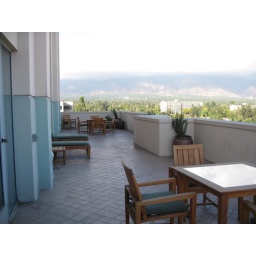
Balcony, looking north towards bedroom door down by far table.